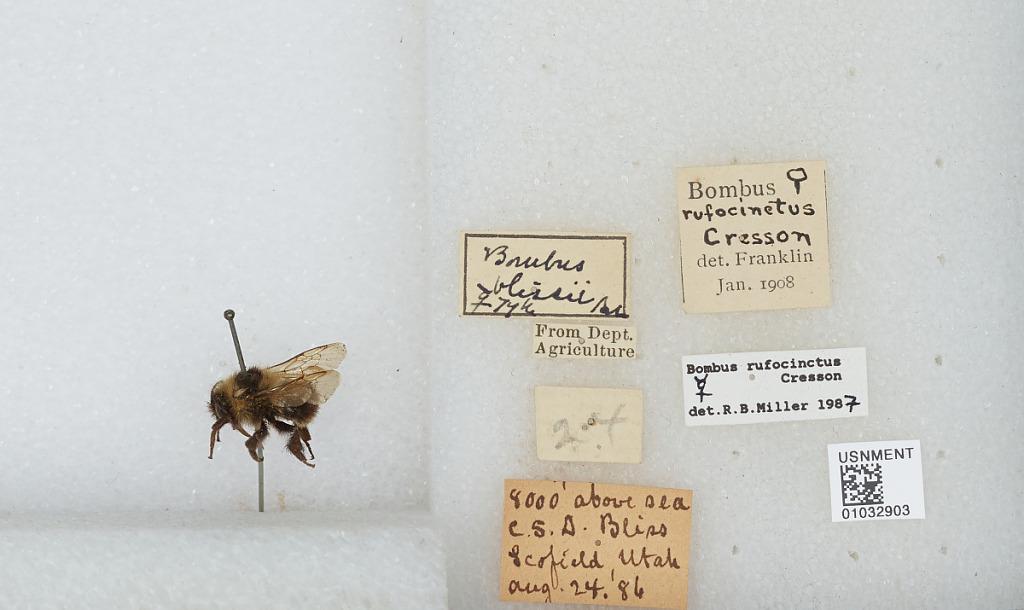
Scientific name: Bombus (Cullumanobombus) rufocinctus Cresson
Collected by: C. Bliss
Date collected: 1886-8-24
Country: United States
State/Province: Utah
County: Carbon
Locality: Scofield
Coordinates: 39.7267, -111.16